Language of the birds

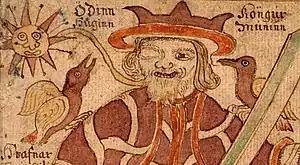
Huginn and Muninn sit on Odin's shoulders in this illustration from an 18th-century Icelandic manuscript.

In Abrahamic and European mythology, medieval literature and occultism, the language of the birds is postulated as a mystical, perfect divine language, Adamic language, Enochian, angelic language or a mythical or magical language used by birds to communicate with the initiated.